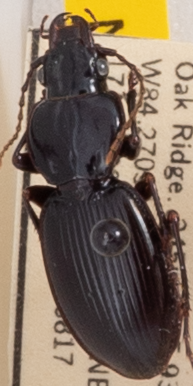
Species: Cyclotrachelus fucatus
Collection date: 2022-08-17
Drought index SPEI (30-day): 1.578
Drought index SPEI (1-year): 0.896
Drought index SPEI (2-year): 0.558